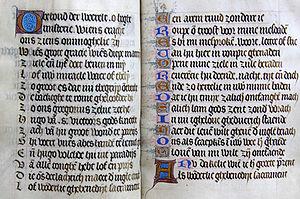
Anthonis de Roovere, né à Bruges vers 1430 et mort le 16 mai 1482, est un poète et un prosateur en moyen néerlandais des Pays-Bas méridionaux.